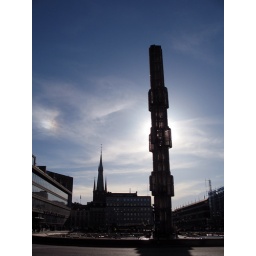
The great glass tower at the center of Sergels Torg in Stockholm, Sweden.